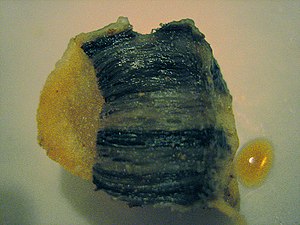
Hvaler
Hvalspæk
Hvalerne er en orden af havlevende pattedyr.